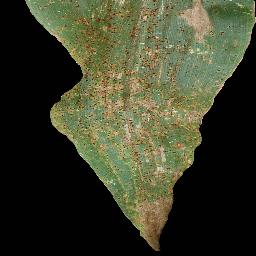
Label: Corn_(Maize)___Common_Rust